Church of the Saviour, Tyumen

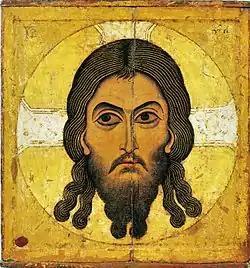
"The Saviour Not Made by Hands"

The plan of the Church of the Saviour reminds the earlier built Ascension and Saint George Church in Tyumen; although even some sizes are similar, the Church of the Saviour is still more originally. Elements of the Siberian Baroque were used, although less traditional as opposed to the Our Lady of the Sign Church.